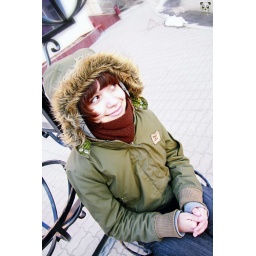
The girl in a flower bed